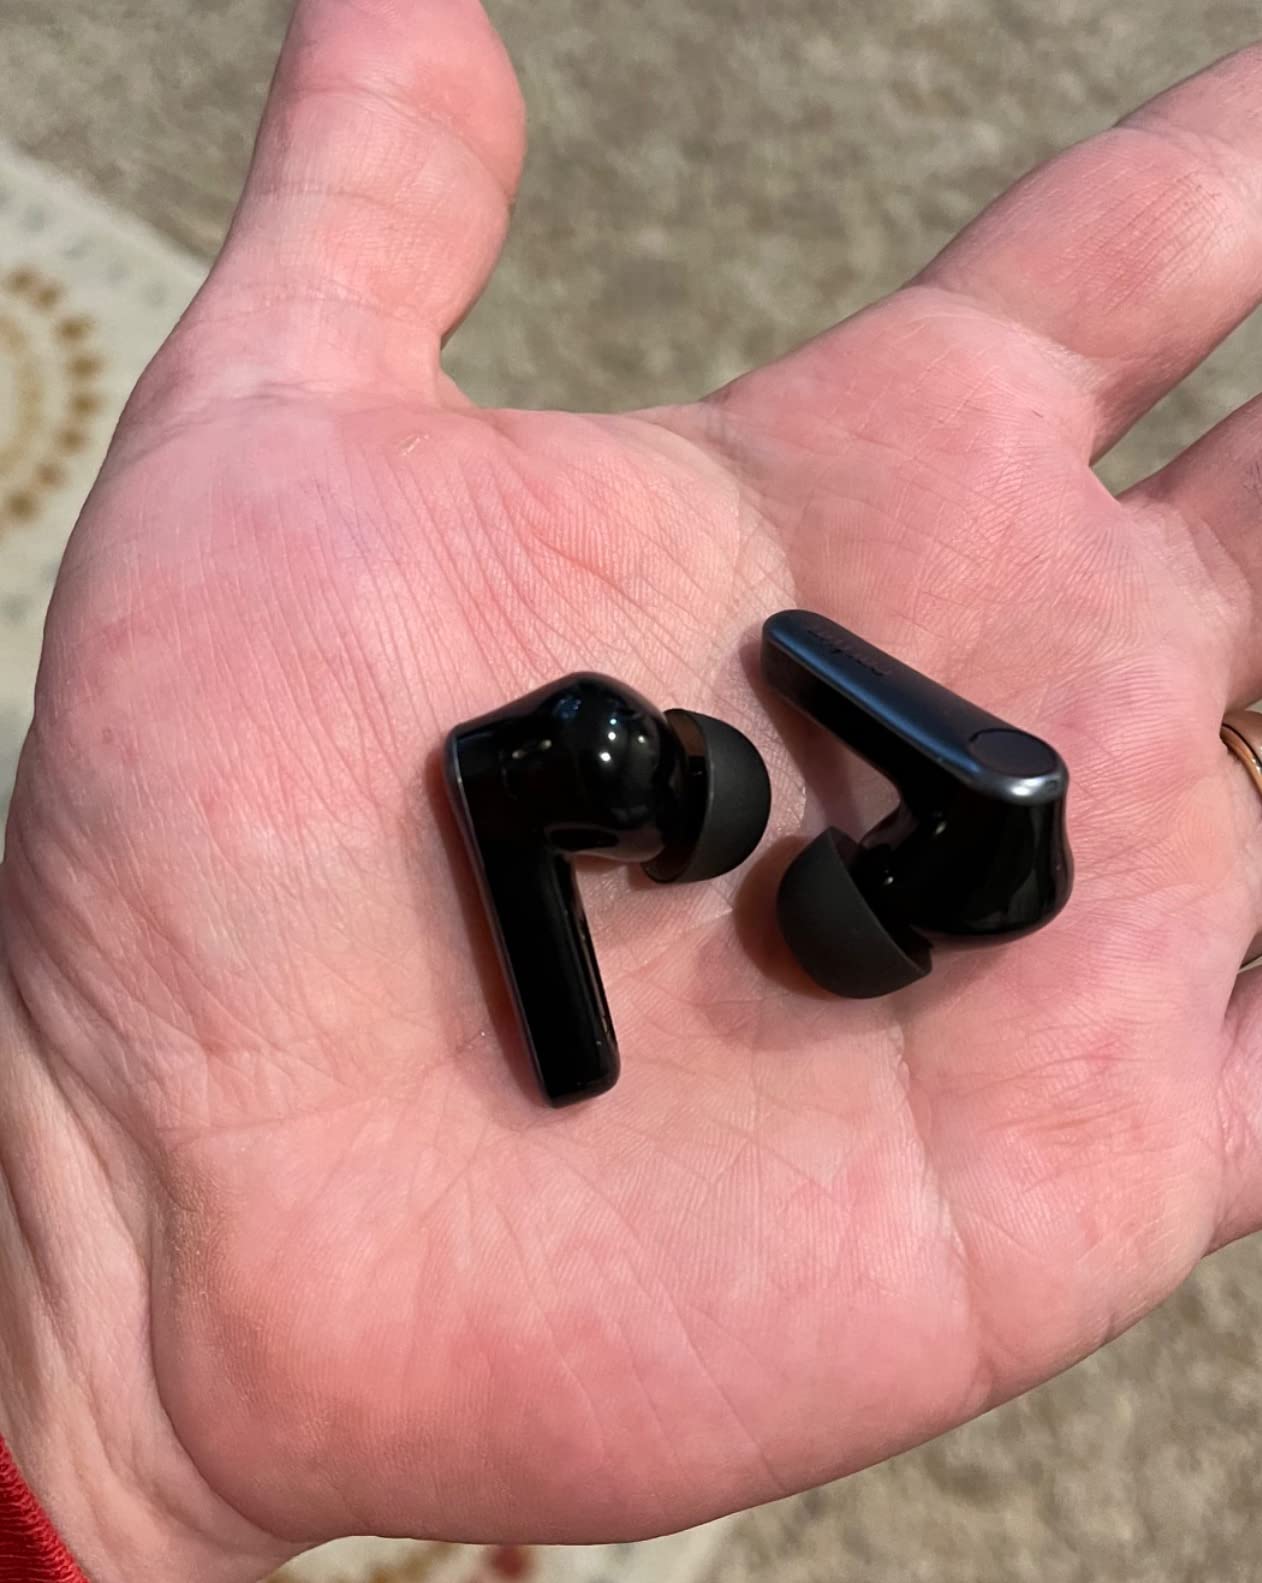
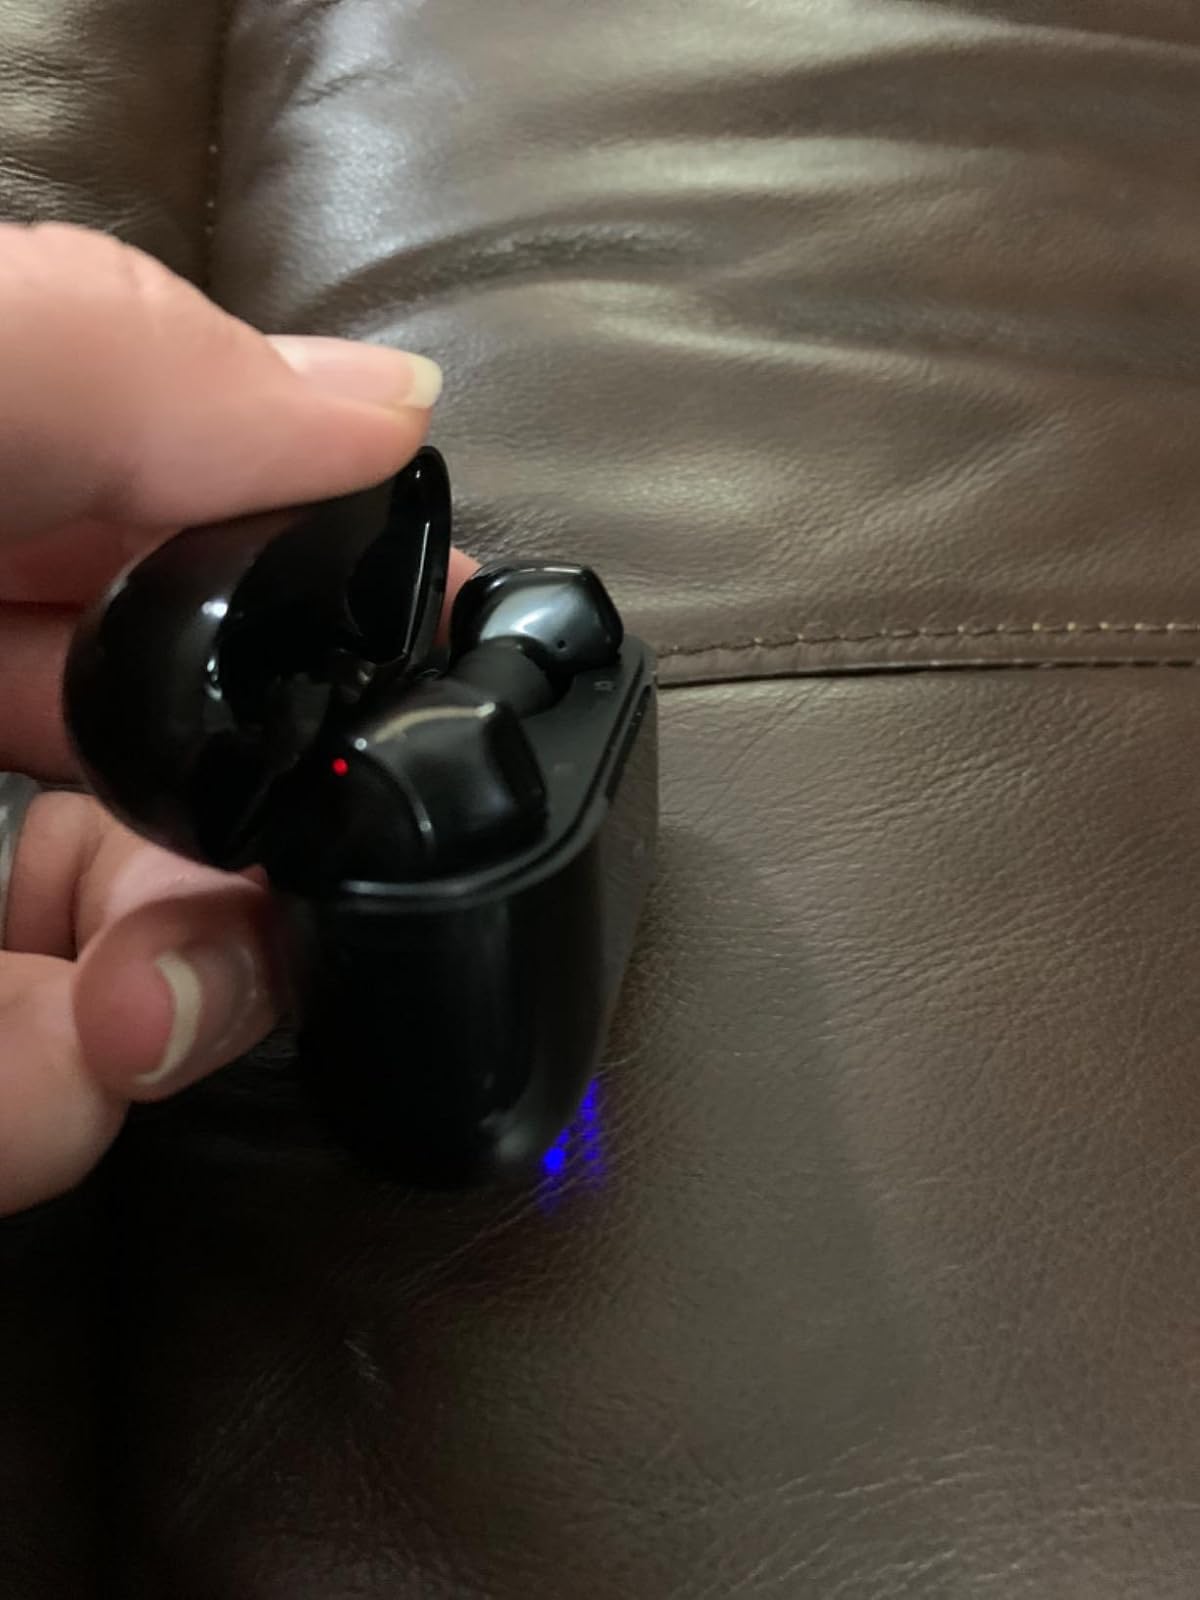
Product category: earbuds
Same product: no